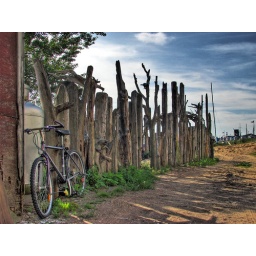
A bicycle parked by a fence by the beach in Provincetown, Massachusetts.